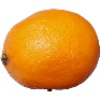
Label: lemon_meyer